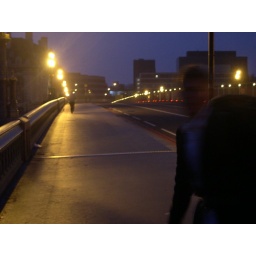
On the bridge to Bankside after wandering around Whitehall with Laurence all night. He's the vague black thing in the foreground